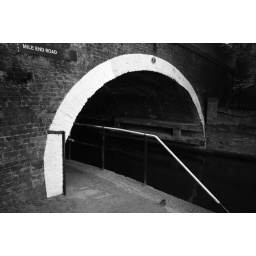
Mile End road bridge over Regents Canal